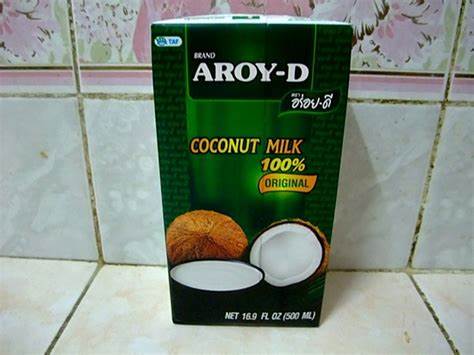
Waste category: cardboard